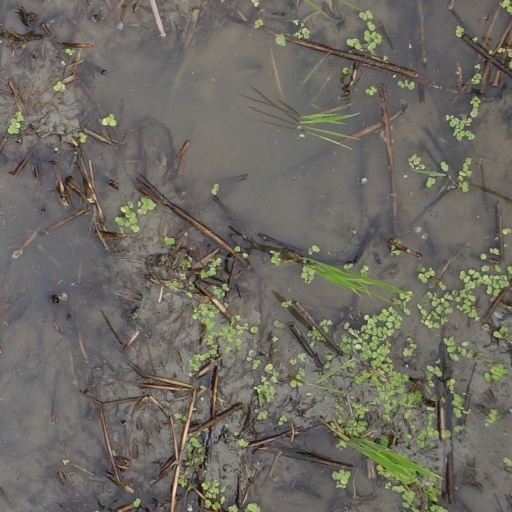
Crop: rice